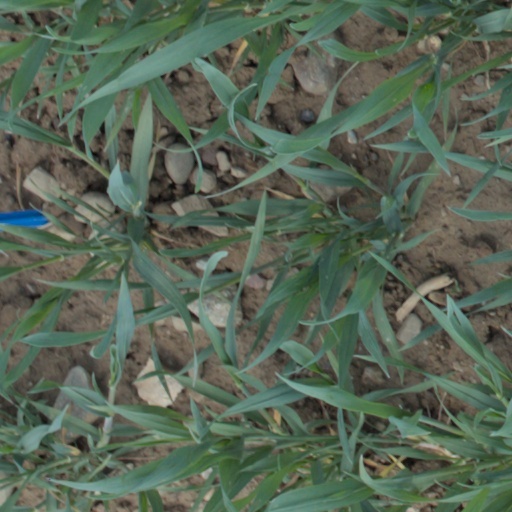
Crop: wheat